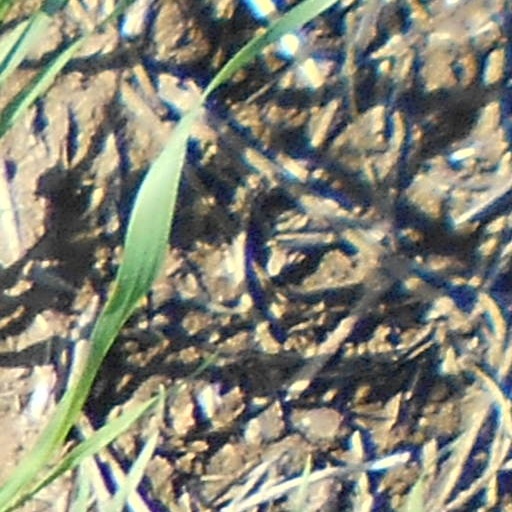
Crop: wheat